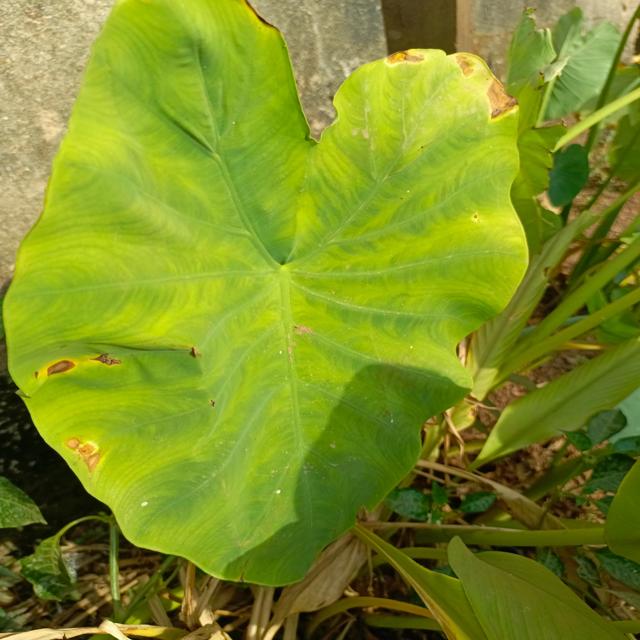
Label: Early_Blight